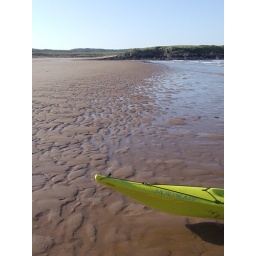
The colour of beach is caused by the red Torridonian sandstone.